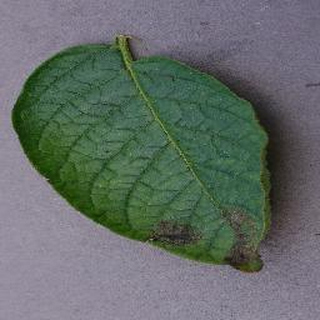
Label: potato_late_blight